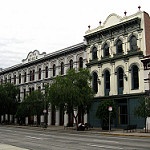
Scene: Outdoor